Runnymede Plantation

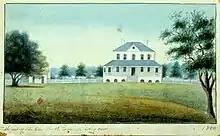
Charles Fraser painted the second of three houses on the site in 1800 when it was the home of John Julius Pringle.

The house burned on September 10, 2002. Both the main house and a detached, two-story kitchen house to the north were destroyed. The kitchen's chimney is now the tallest structure on the land. The investigation into the fire closed in November 2002 without finding a cause. The plantation had been bought by nearby property owners Floyd and Shirley Whitfield in 1997.